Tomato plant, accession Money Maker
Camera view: bottom (45 deg); turntable rotation: 150 degrees
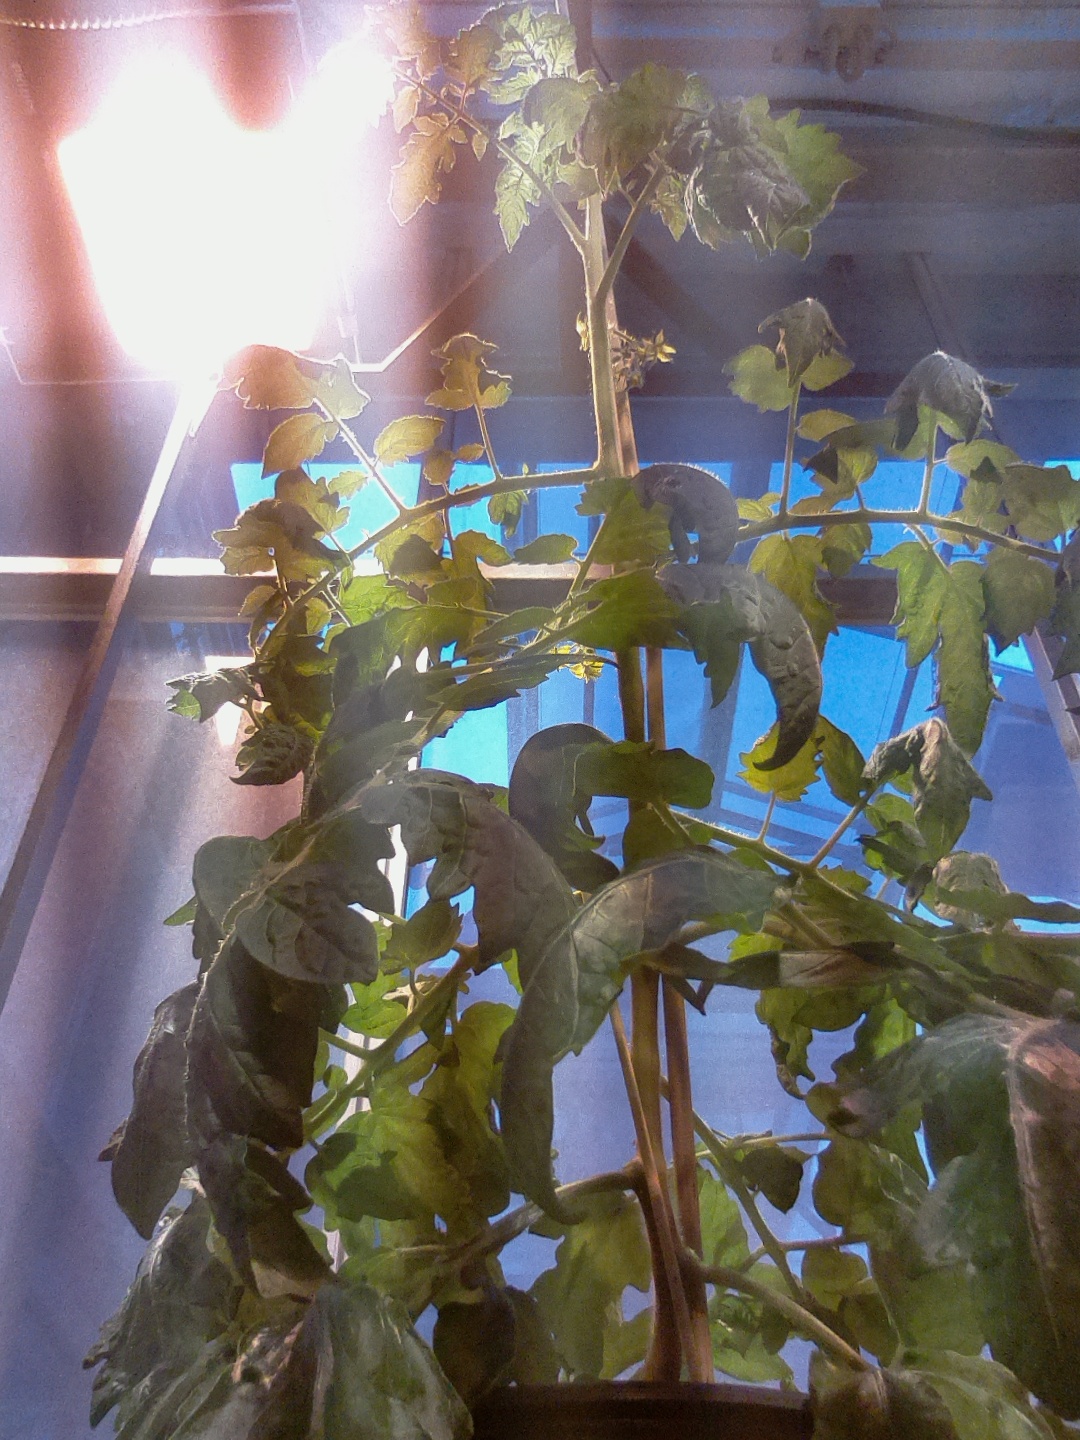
BBCH growth stage 66: Full flowering, 60%-70% of flowers open, more petals falling